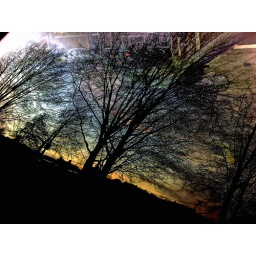
It's a car window, you're seeing the street behind the car through it and the trees in the reflection. No accident.